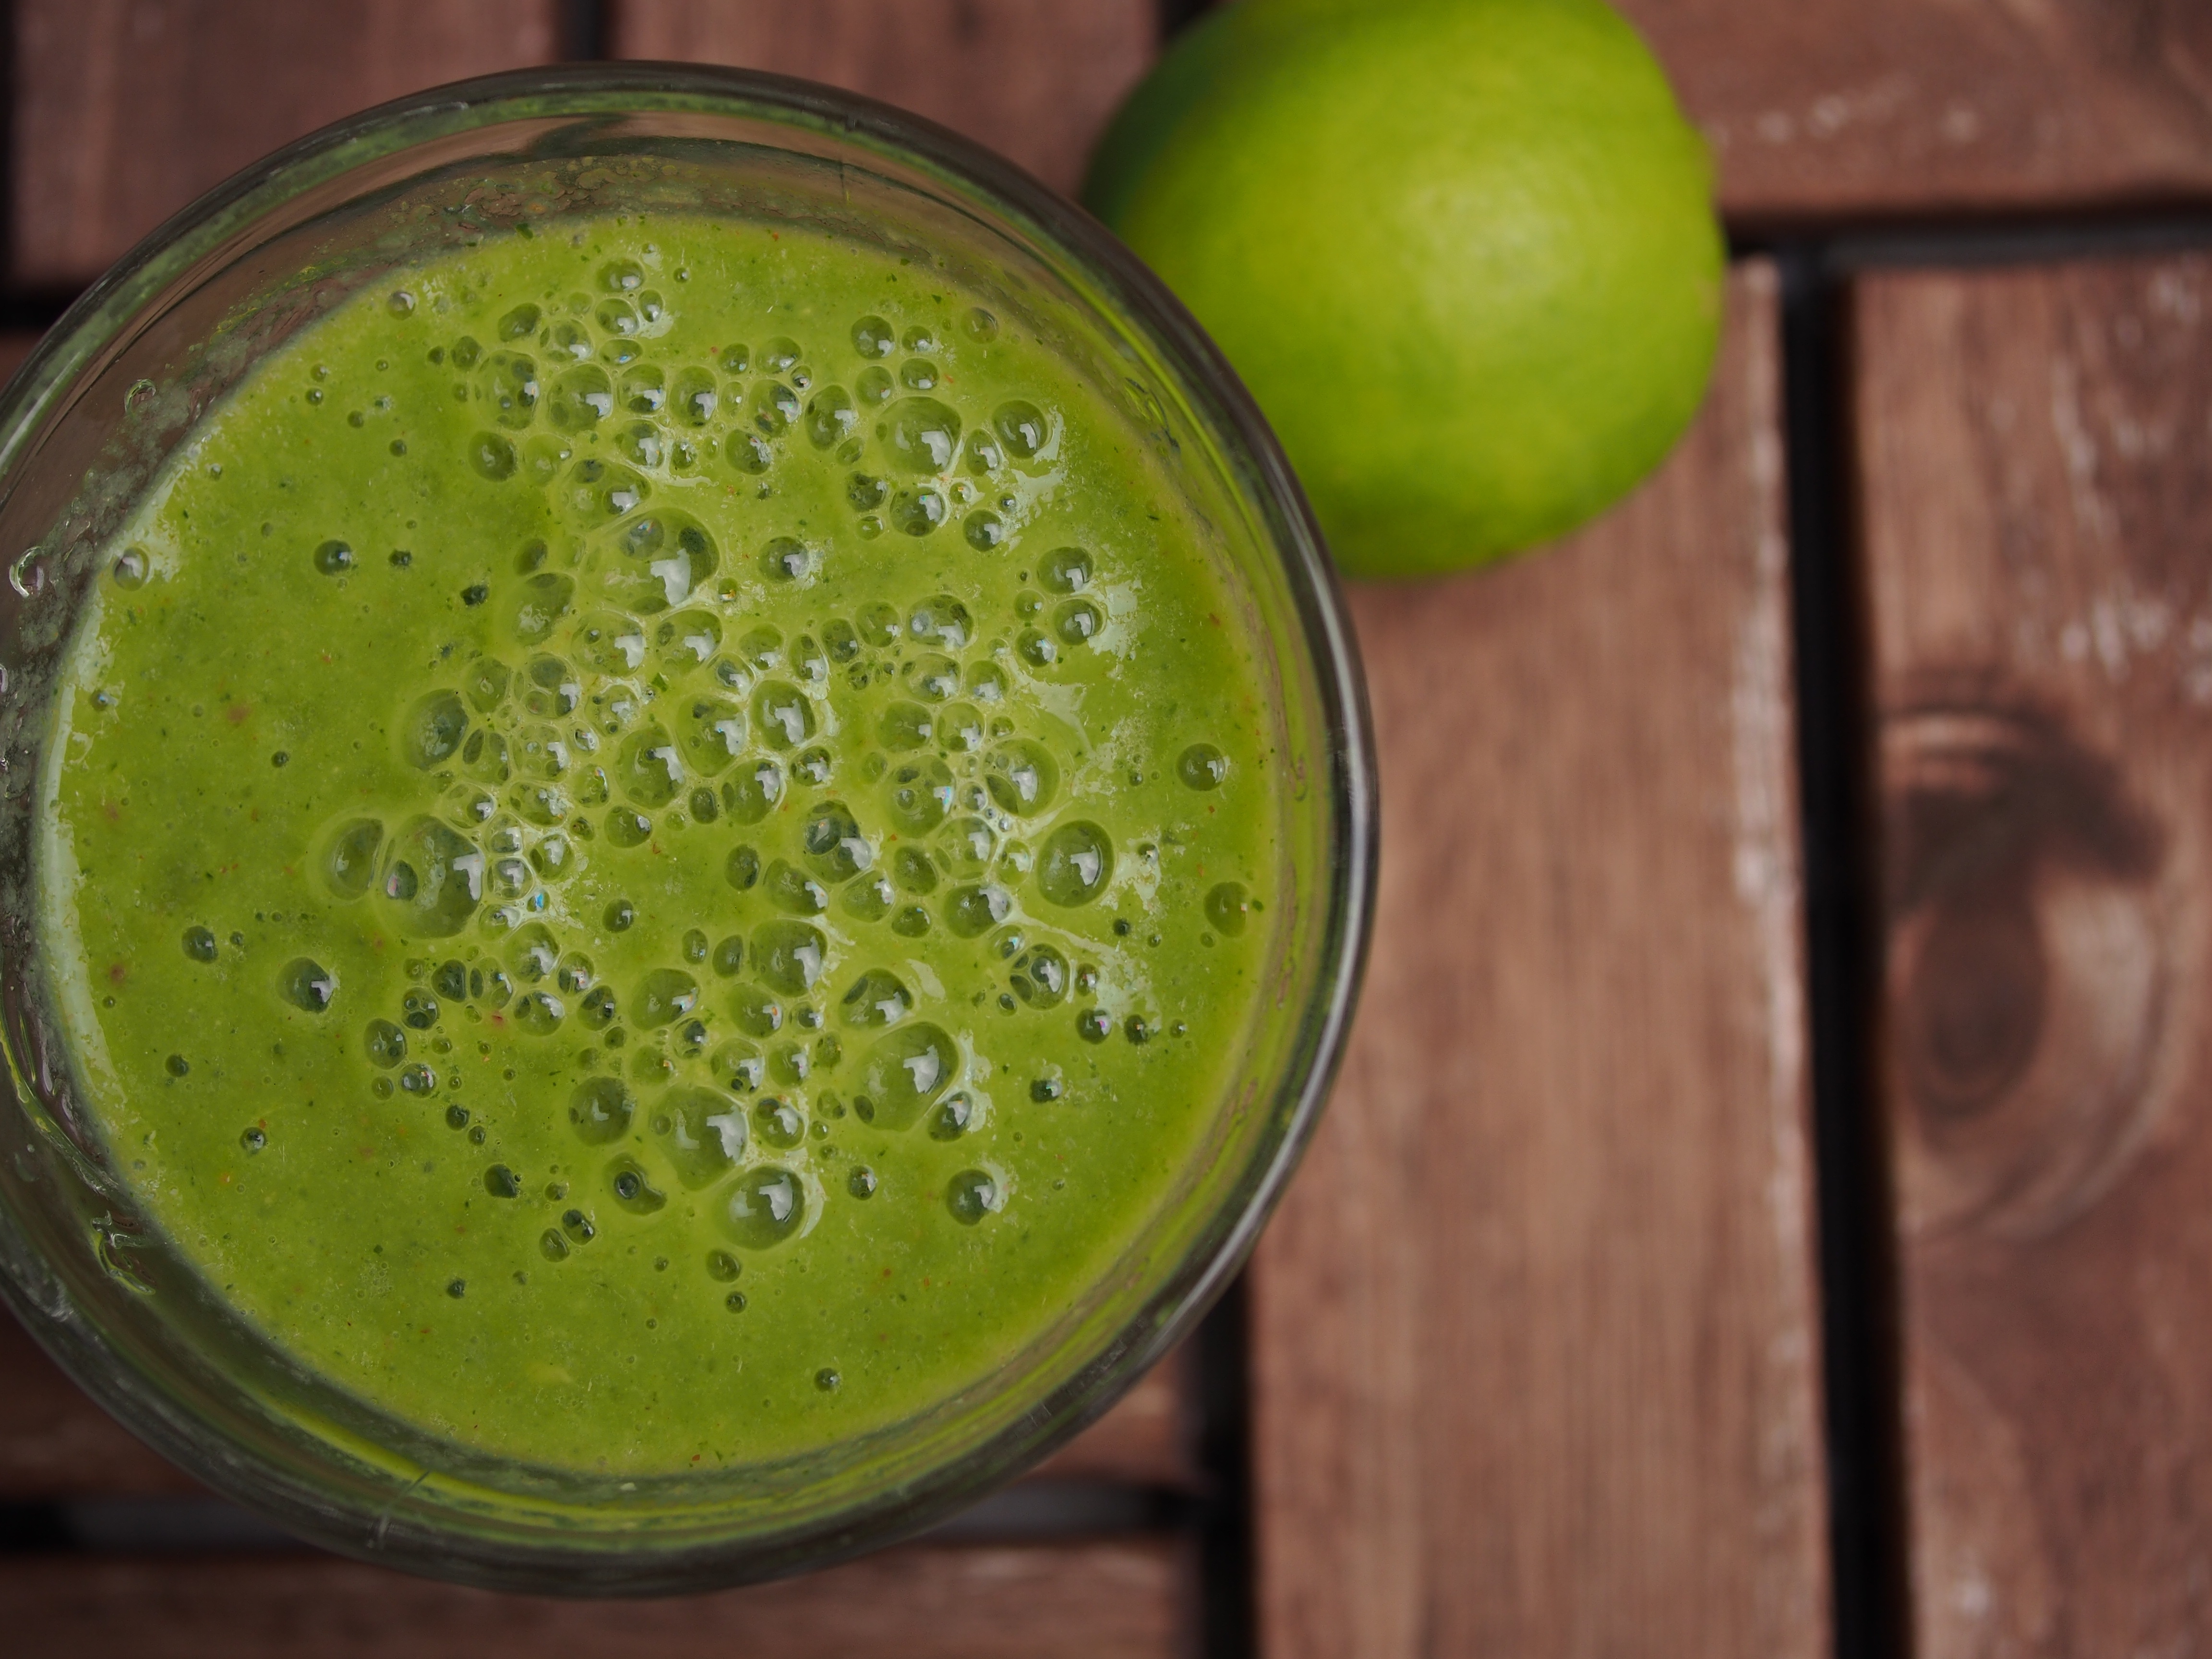
plant, fruit, food, produce, drink, avocado, healthy, lime, smoothie, juice, nutrition, vegetables, mixer, fruits, vegan, spinach, vitamins, frisch, vital substances, citrus, flowering plant, green smoothie, land plant